Oltingen

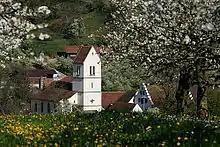
Reformed parish church of St. Niklaus

The Reformed parish church of St. Niklaus and the house (known as "Grosses Haus") at Hauptstrasse 54 are listed as Swiss heritage site of national significance. The entire village of Oltingen is part of the Inventory of Swiss Heritage Sites.